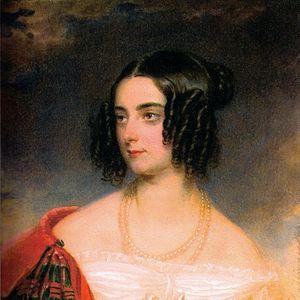
Delfina Potocka, née Komar, est une aristocrate polonaise qui a joué un rôle notable dans l'émigration polonaise des années 1830 et 1840, notamment comme amie de Frédéric Chopin et de Zygmunt Krasiński.
Frédéric François Chopin est un compositeur et pianiste virtuose d'ascendance franco-polonaise, né en 1810 à Żelazowa Wola, sur le territoire du duché de Varsovie, et mort en 1849 à Paris.